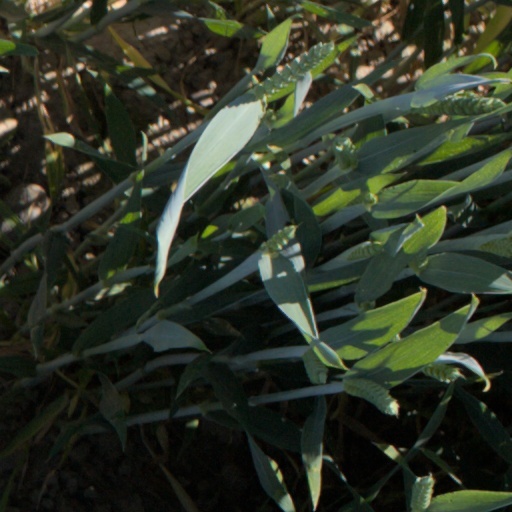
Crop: wheat